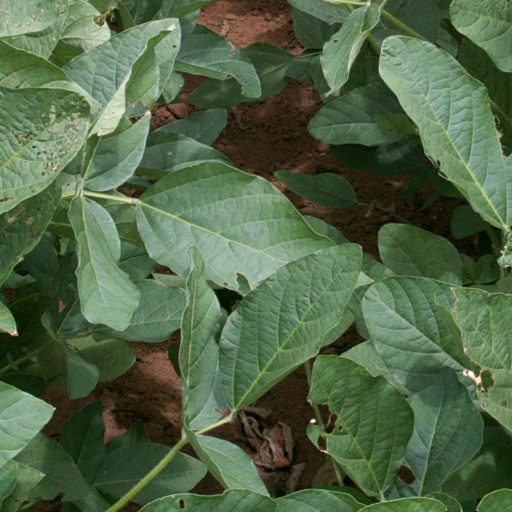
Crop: soybean